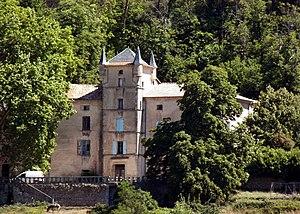
Le chateau de Logeres à Joannas (Ardeche), construit au XIIeme siecle, profondement remanie au XVIIIeme.
Joannas est une commune française, située dans le département de l'Ardèche en région Auvergne-Rhône-Alpes.
Le château de Logères est un château situé sur la commune de Joannas dans le département de l'Ardèche.
La liste des châteaux de l'Ardèche recense de manière non exhaustive les mottes castrales ou châteaux de terre, les châteaux, château fort ou château de plaisance, les châteaux viticoles, les maisons fortes, les manoirs, situés dans le département français de l'Ardèche. Il est fait état des inscriptions et classements au titre des monuments historiques.